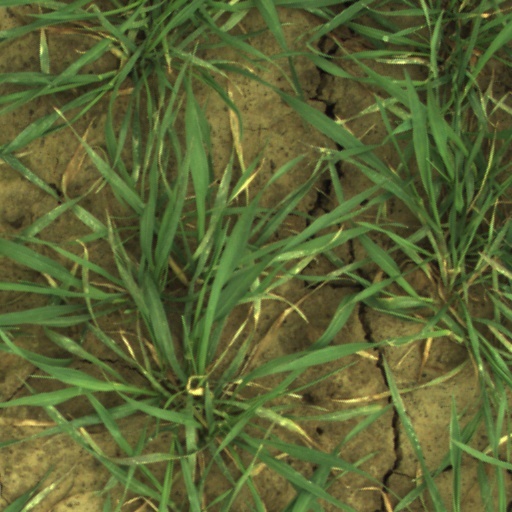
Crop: wheat